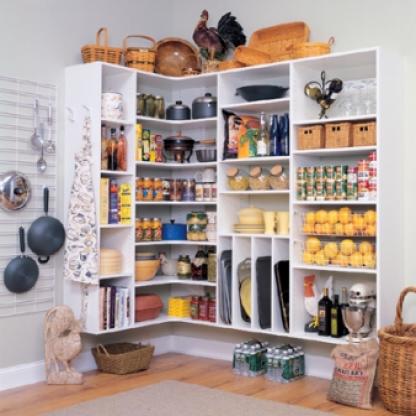
Scene: Indoor